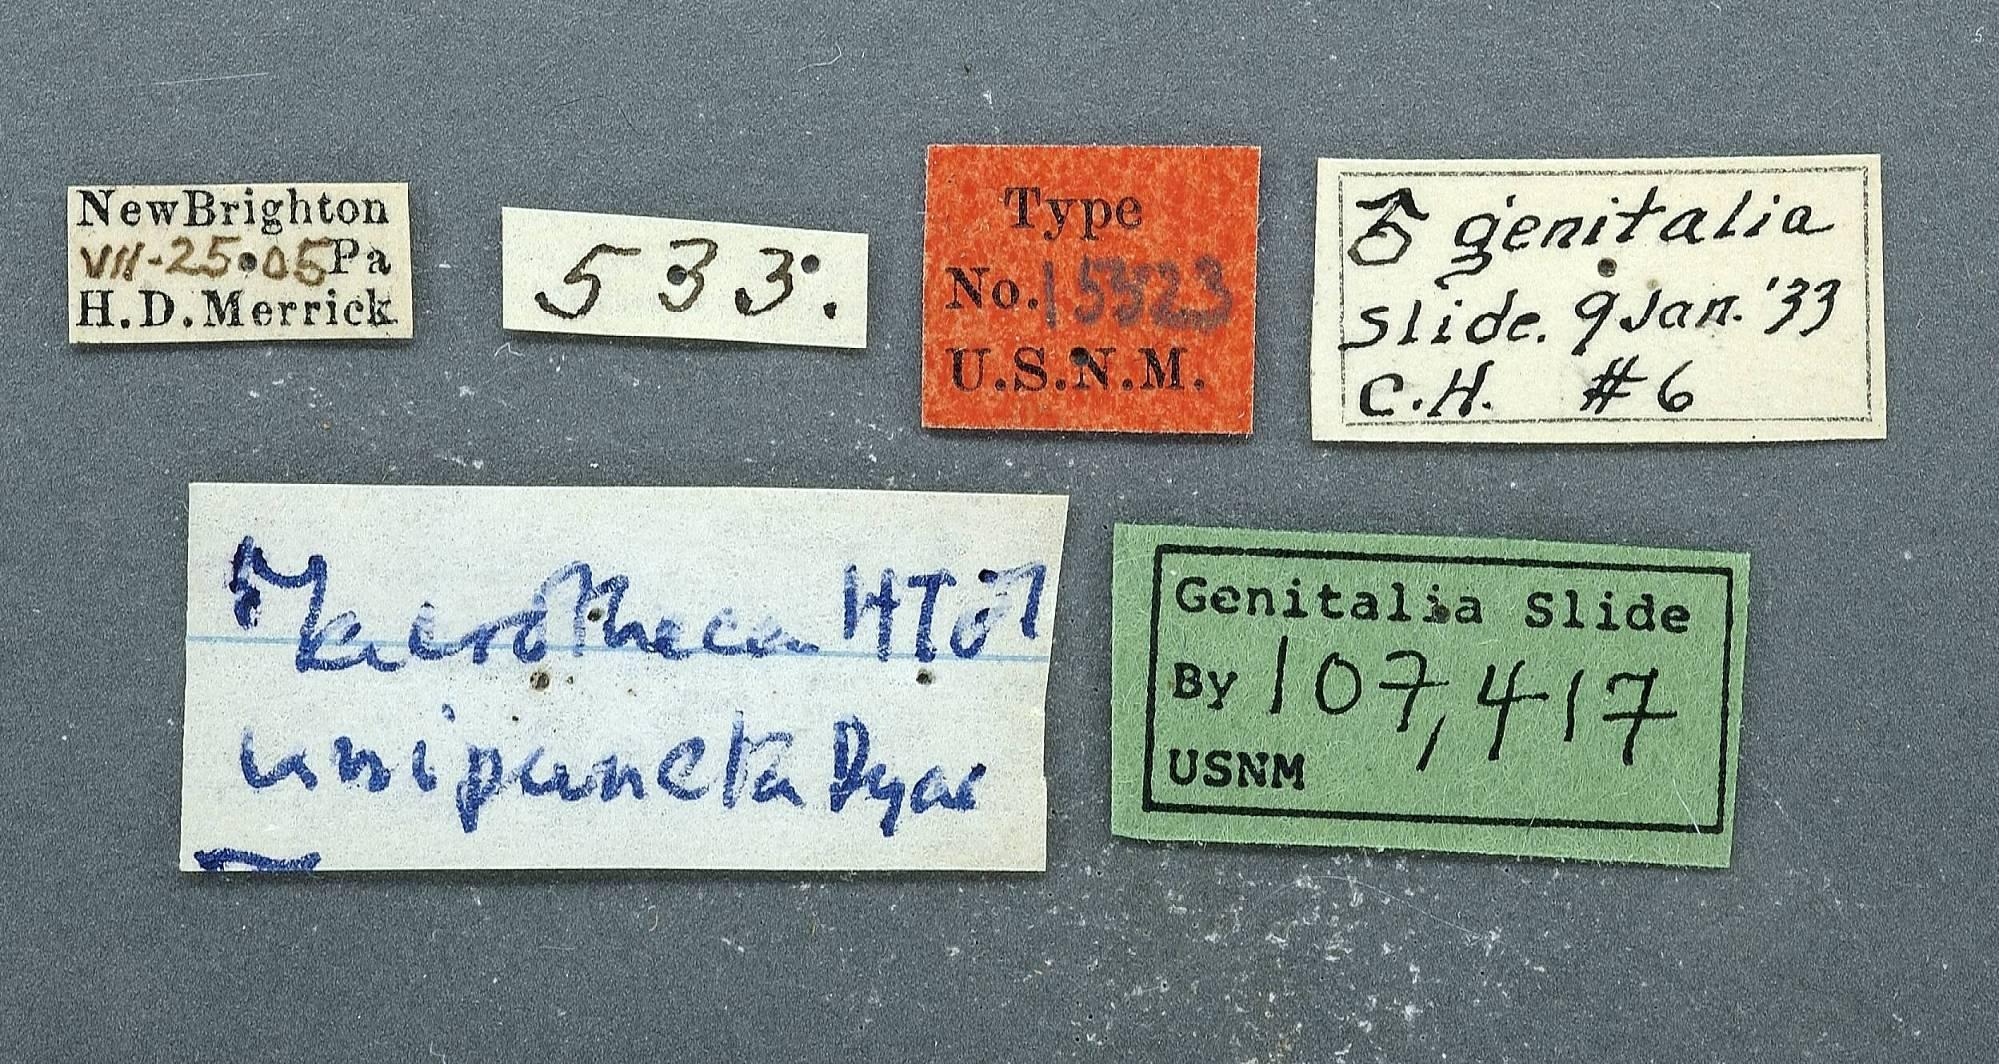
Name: Macrotheca unipuncta
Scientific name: Macrotheca unipuncta Dyar
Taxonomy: Animalia, Arthropoda, Insecta, Lepidoptera, Pyralidae
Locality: New Brighton, Beaver, Pennsylvania, United States
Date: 25 Jul 1905